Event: Ecuador Earthquake
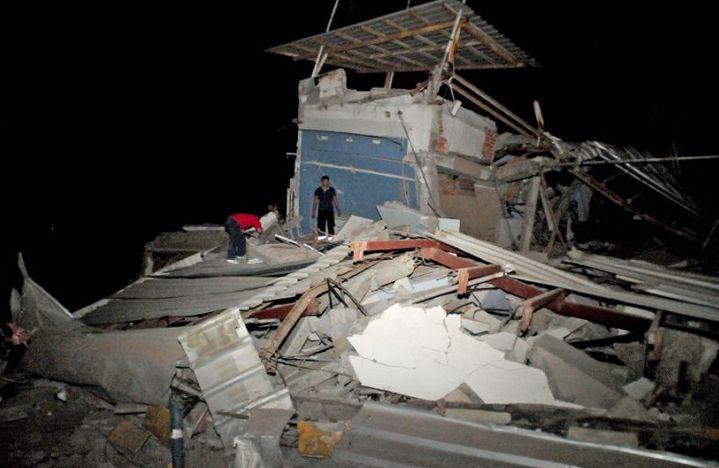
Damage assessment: damage